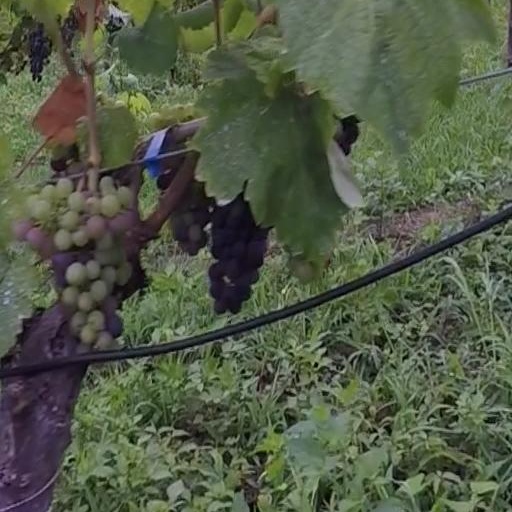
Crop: grape